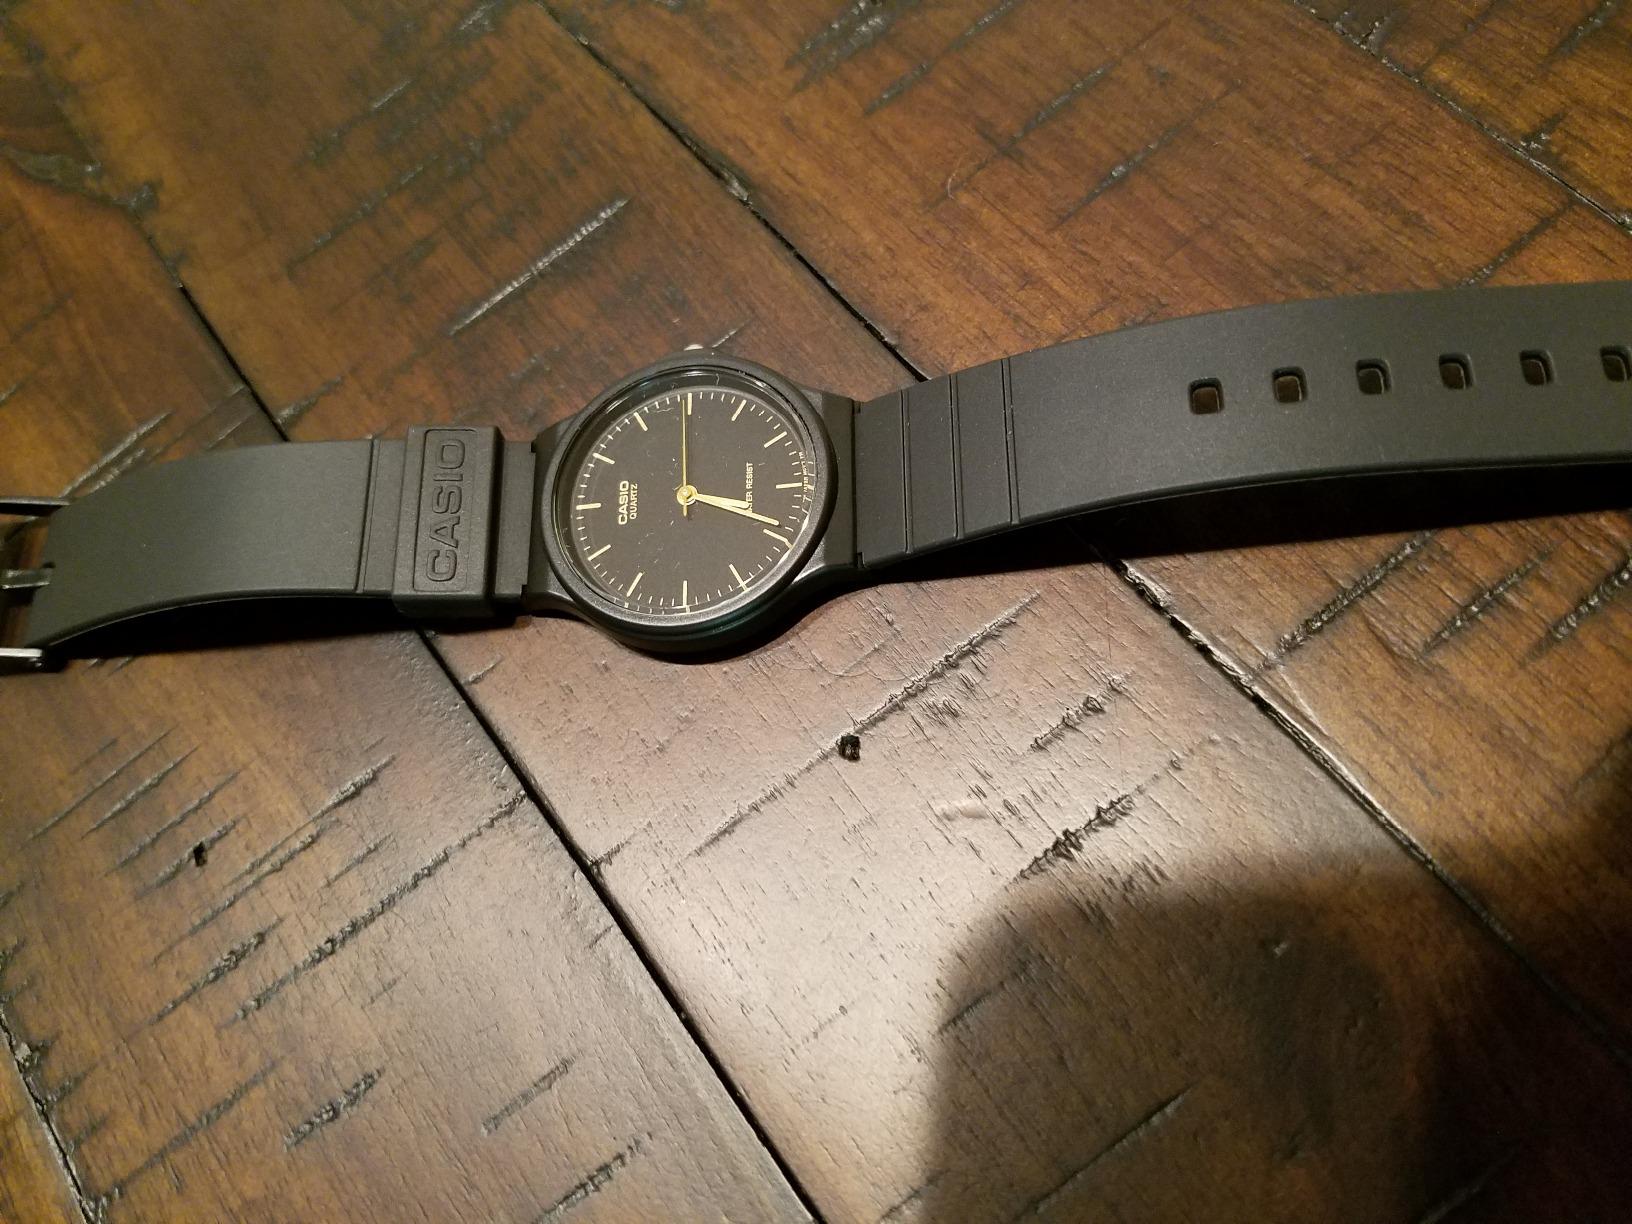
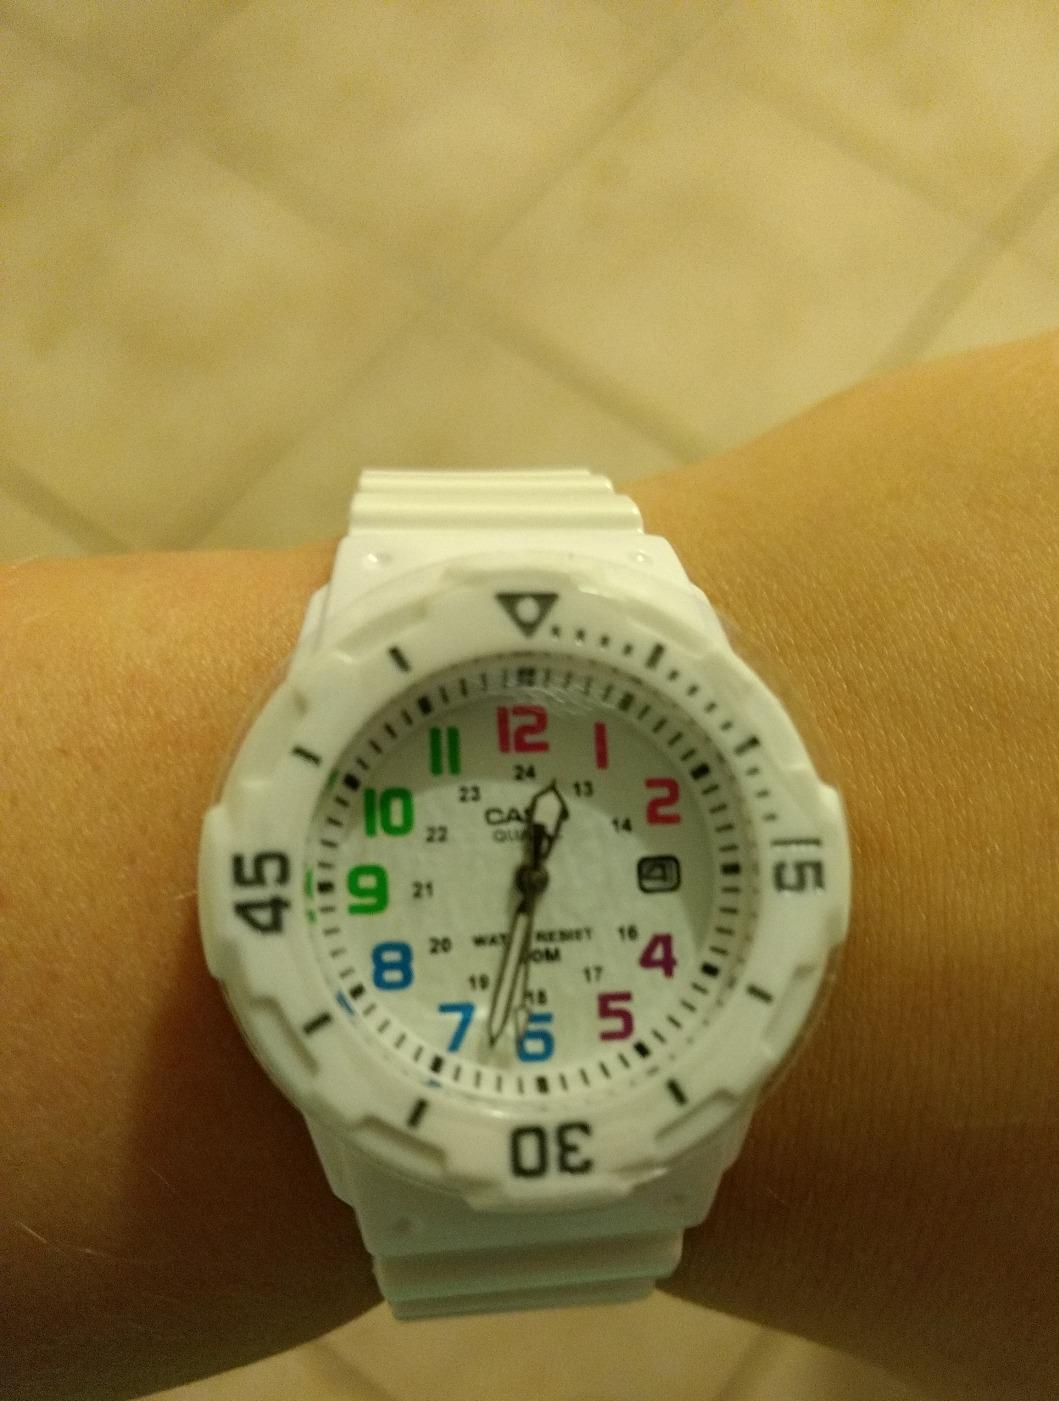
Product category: accessories_watch
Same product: no